Astarte

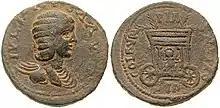
A Sidonian As of Julia Maesa, depicting "Car of Astarte", four palm branches protruding from roof

ʿAštart was often depicted as a naked goddess because of her role as a fertility and sexuality goddess, and many terracotta figures of naked women found in Israel and Judea were depictions of ʿAštart, although not every image of a naked woman from this location was a representation of her. ʿAštart was also depicted in the form of "concubines of the dead" statuettes placed in burials, as well as in sympathetic magic figurines possessing fertile traits intended to ensure that women desiring to have children would become pregnant.